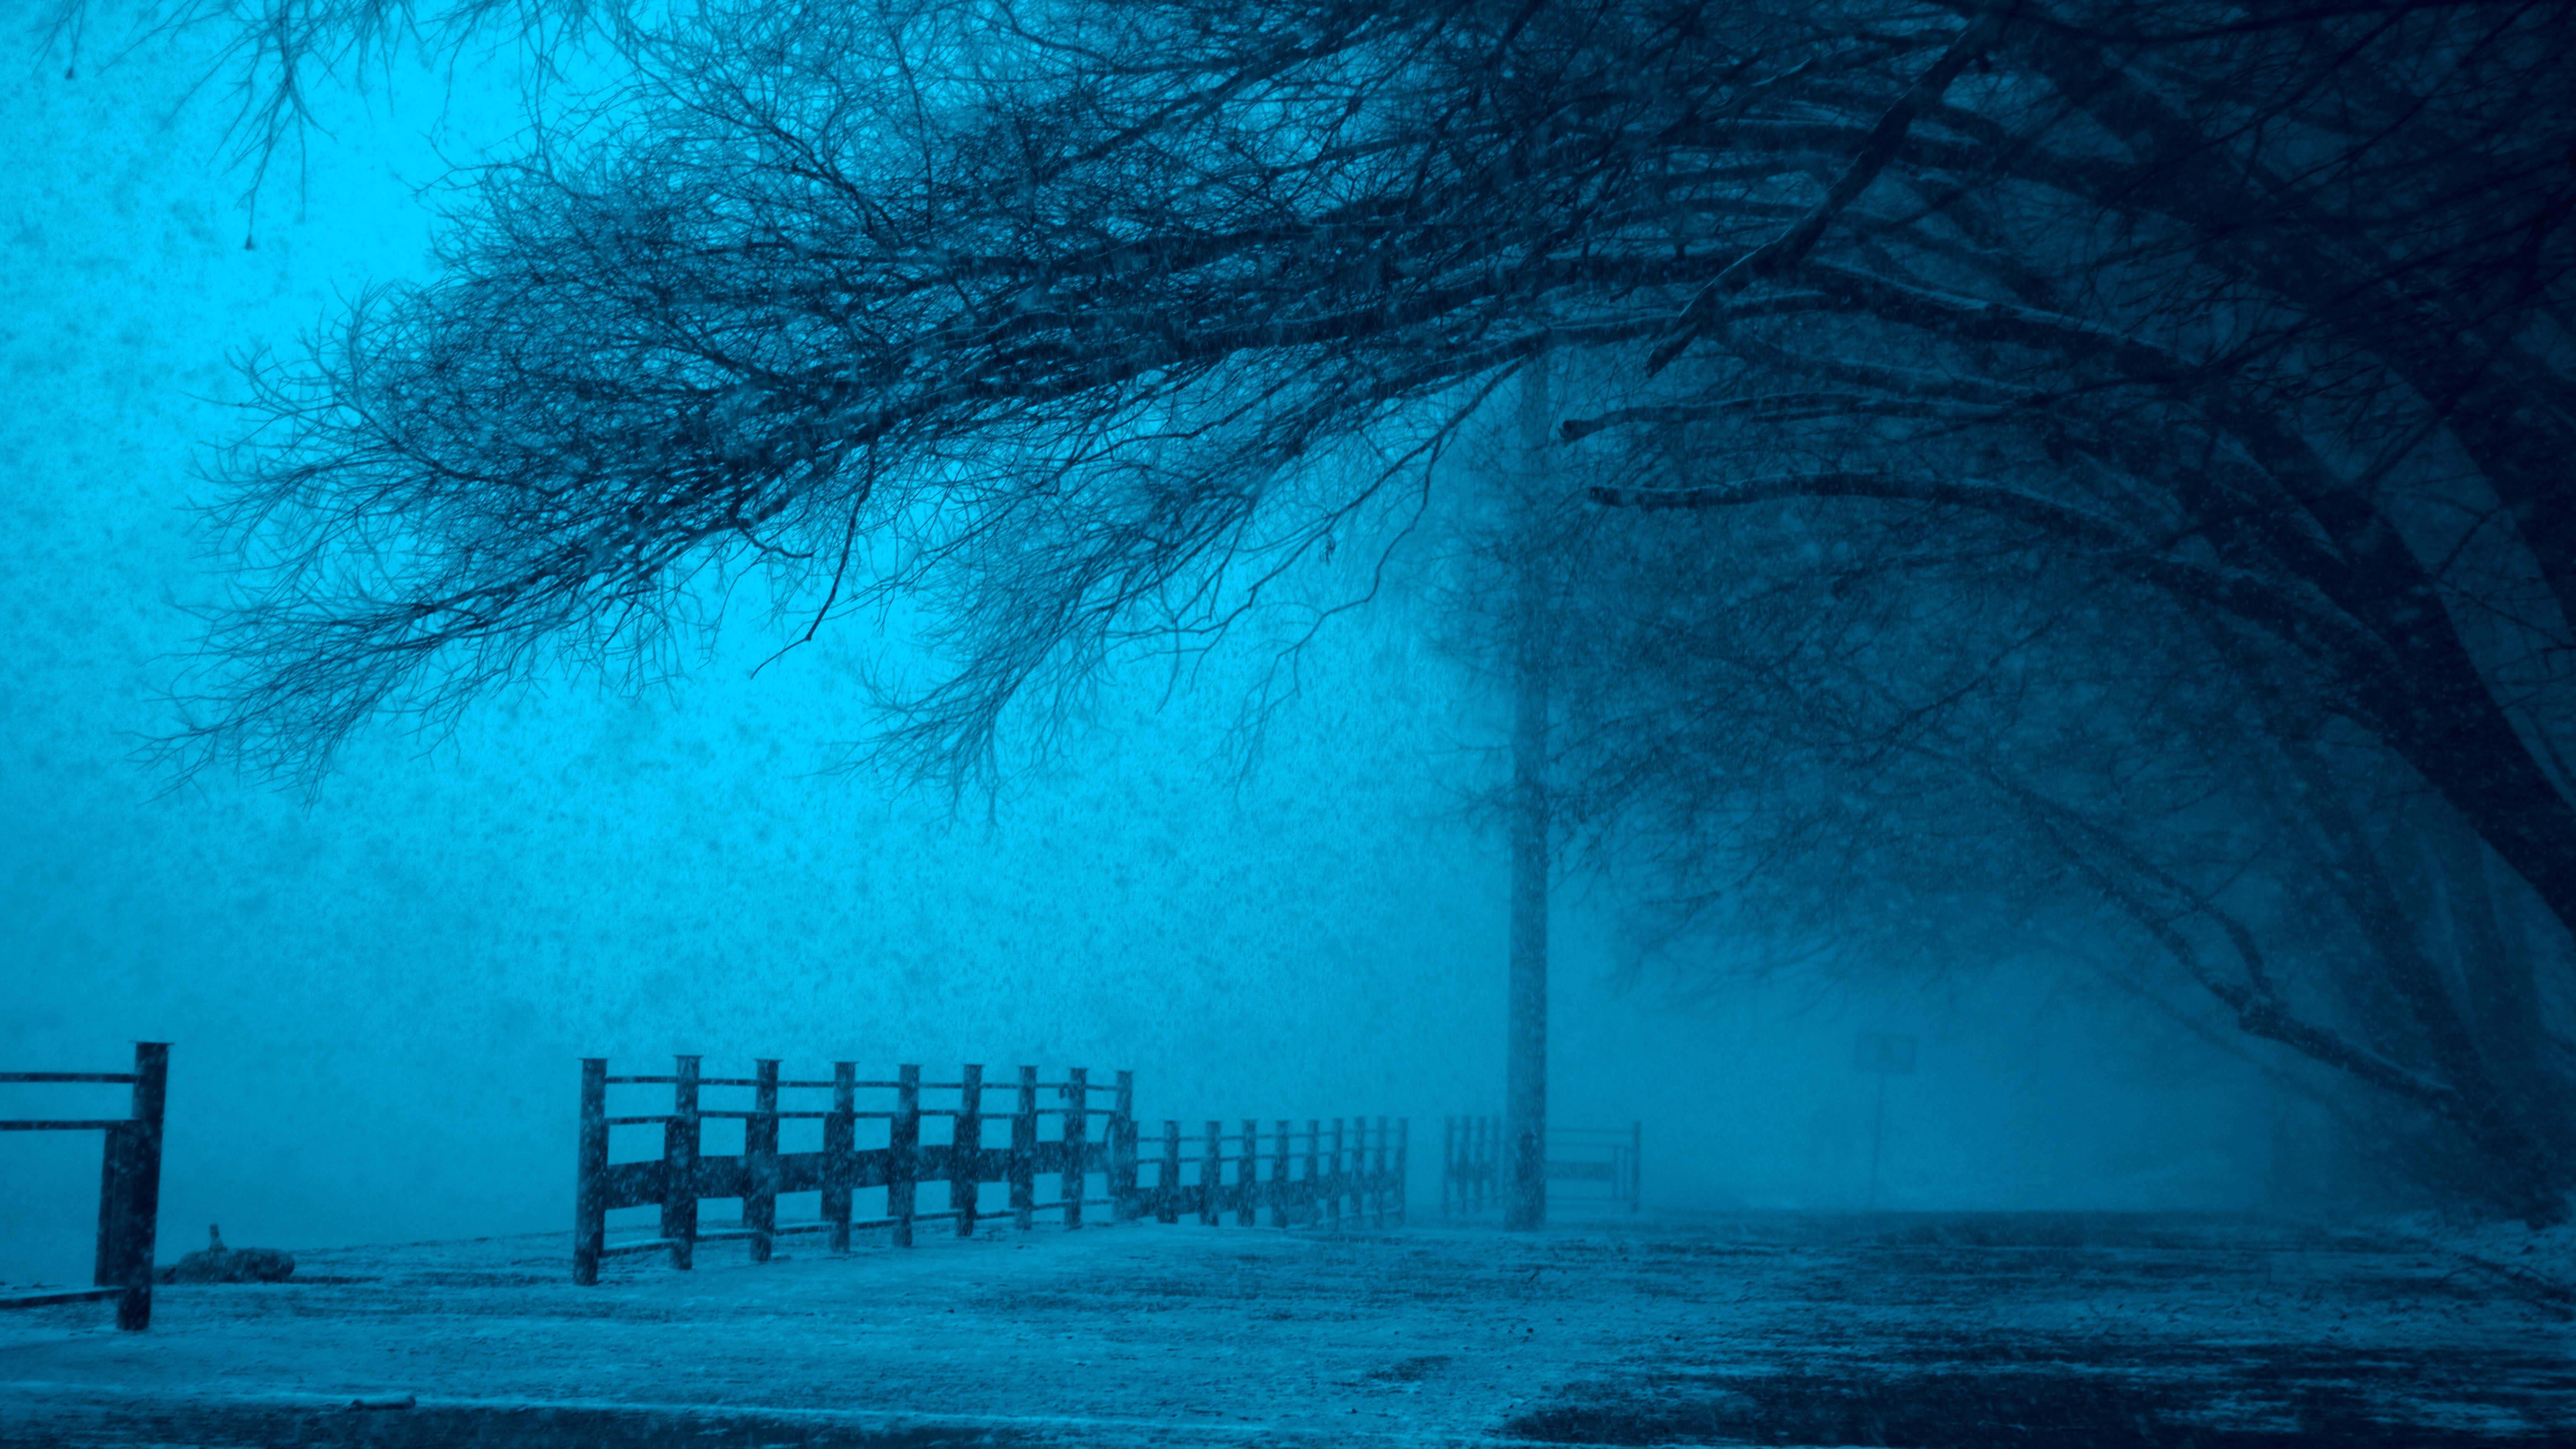
tree, winter, fog, mist, bridge, night, sunlight, morning, frost, city, atmosphere, river, dark, ice, lantern, weather, darkness, blue, christmas, night city, moonlight, snowfall, fear, lights, center, style, moscow, russia, strong, freezing, moscow river, atmospheric phenomenon, computer wallpaper